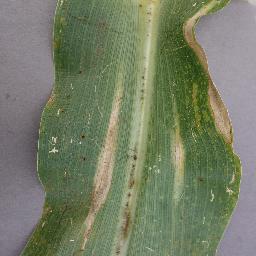
Label: Corn_(Maize)___Northern_Leaf_Blight